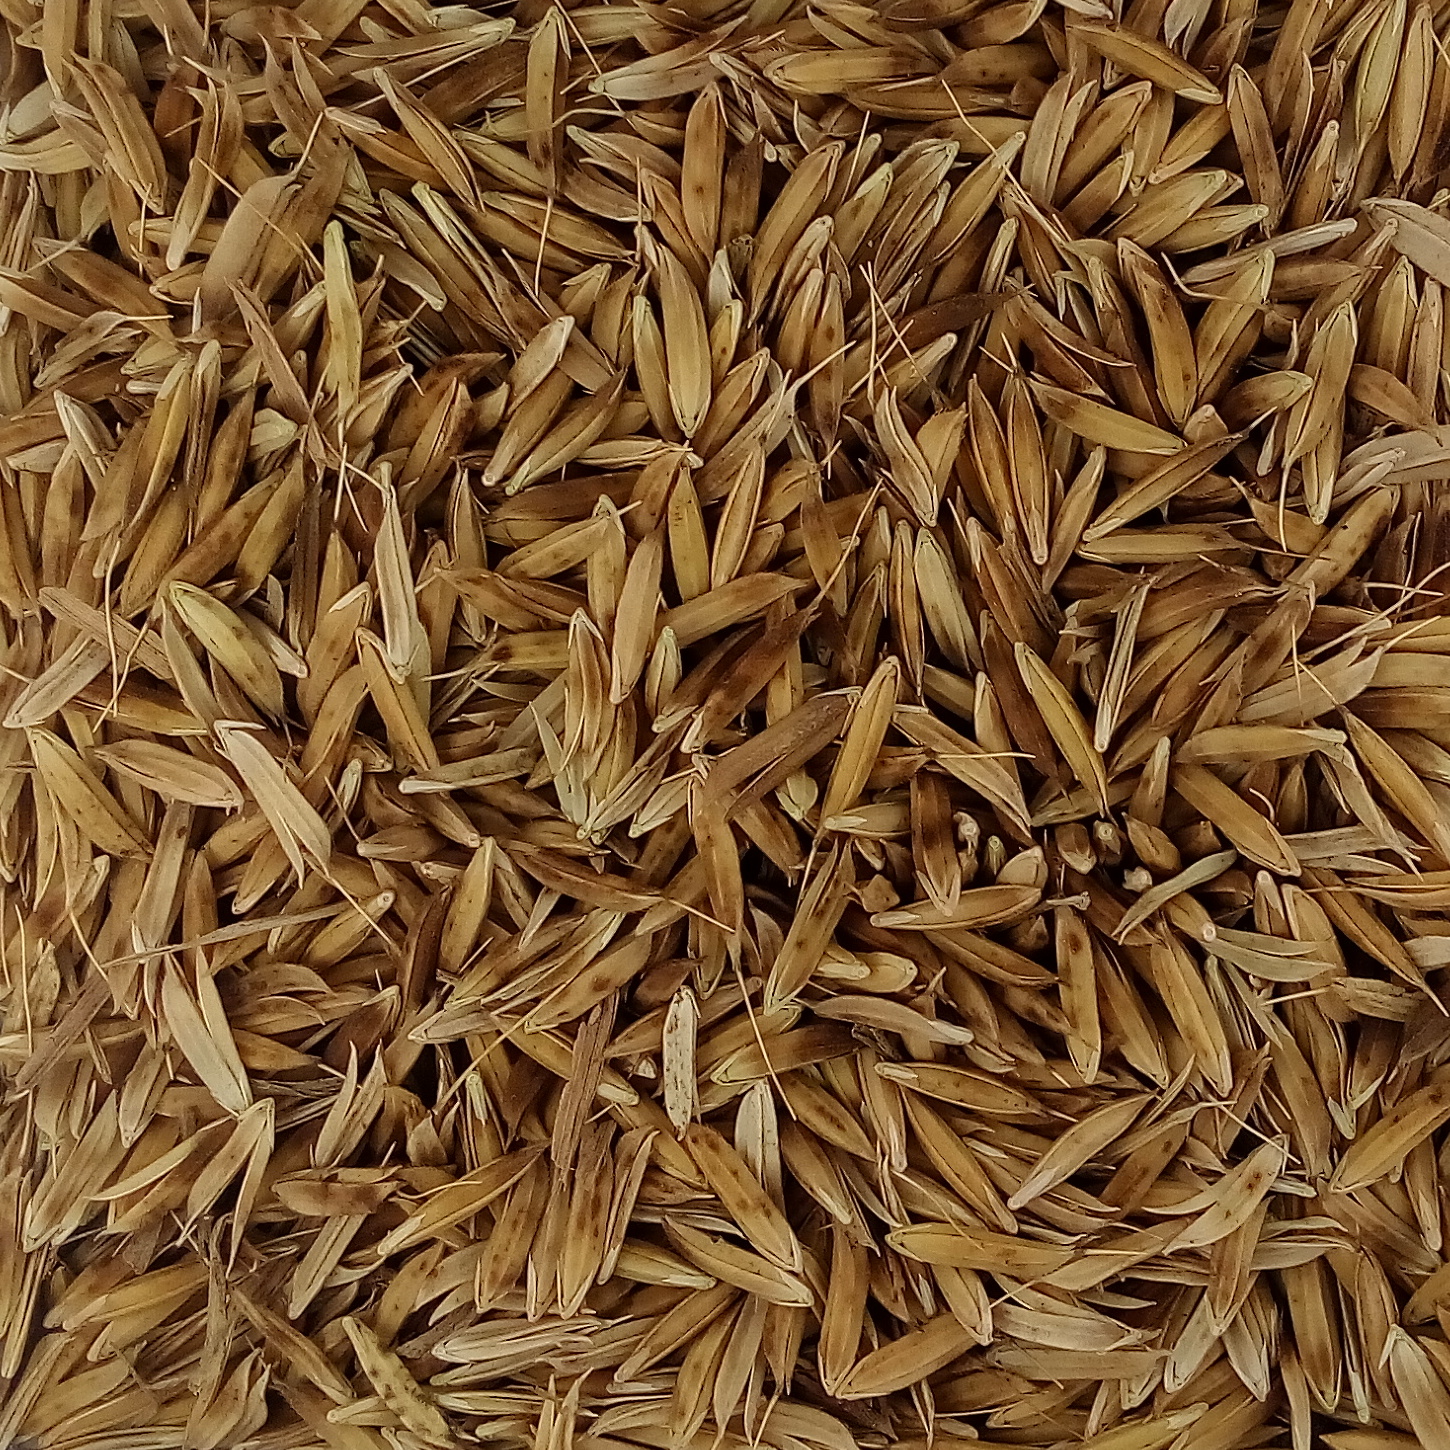
Rice seed variety: DHBT_3